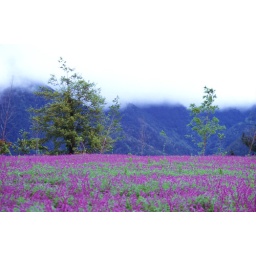
Sage field in the mountains